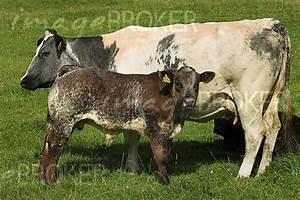
cow